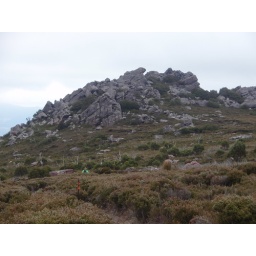
You can just see Heather in the distance, in her green shirt - yes, miles ahead of me as usual!